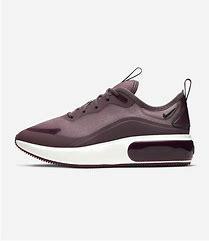
Brand: Nike
Model: Air Max DIA